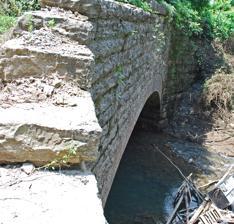
Building: Lebanon Road Stone Arch Bridge
Country: United States of America
Year built: 1888
United States historic place Lebanon Road Stone Arch Bridge U.S. National Register of Historic Places Show map of Tennessee Show map of the United States Location Over Brown's Creek at Lebanon Road, Nashville, Tennessee Coordinates 36°9′16″N 86°44′33″W / 36.15444°N 86.74250°W / 36.15444; -86.74250 Area less than one acre Built 1888 ( 1888 ) Built by Foster & Creighton Co. Architect J.A. Jowett MPS Omohundro Waterworks System TR NRHP reference No. 87000379 Added to NRHP May 13, 1987 The Lebanon Road Stone Arch Bridge is a historic bridge over Brown's Creek in Nashville, Tennessee , U.S.. It was designed by J. A. Jowett, and its construction was completed by the Foster and Creighton Company in 1888. From its construction to 1925, it was used by drivers on Lebanon Road . There is also a water main on the bridge to carry water from a water plant to the Eighth Avenue South Reservoir . It has been listed on the National Register of Historic Places since May 13, 1987. References